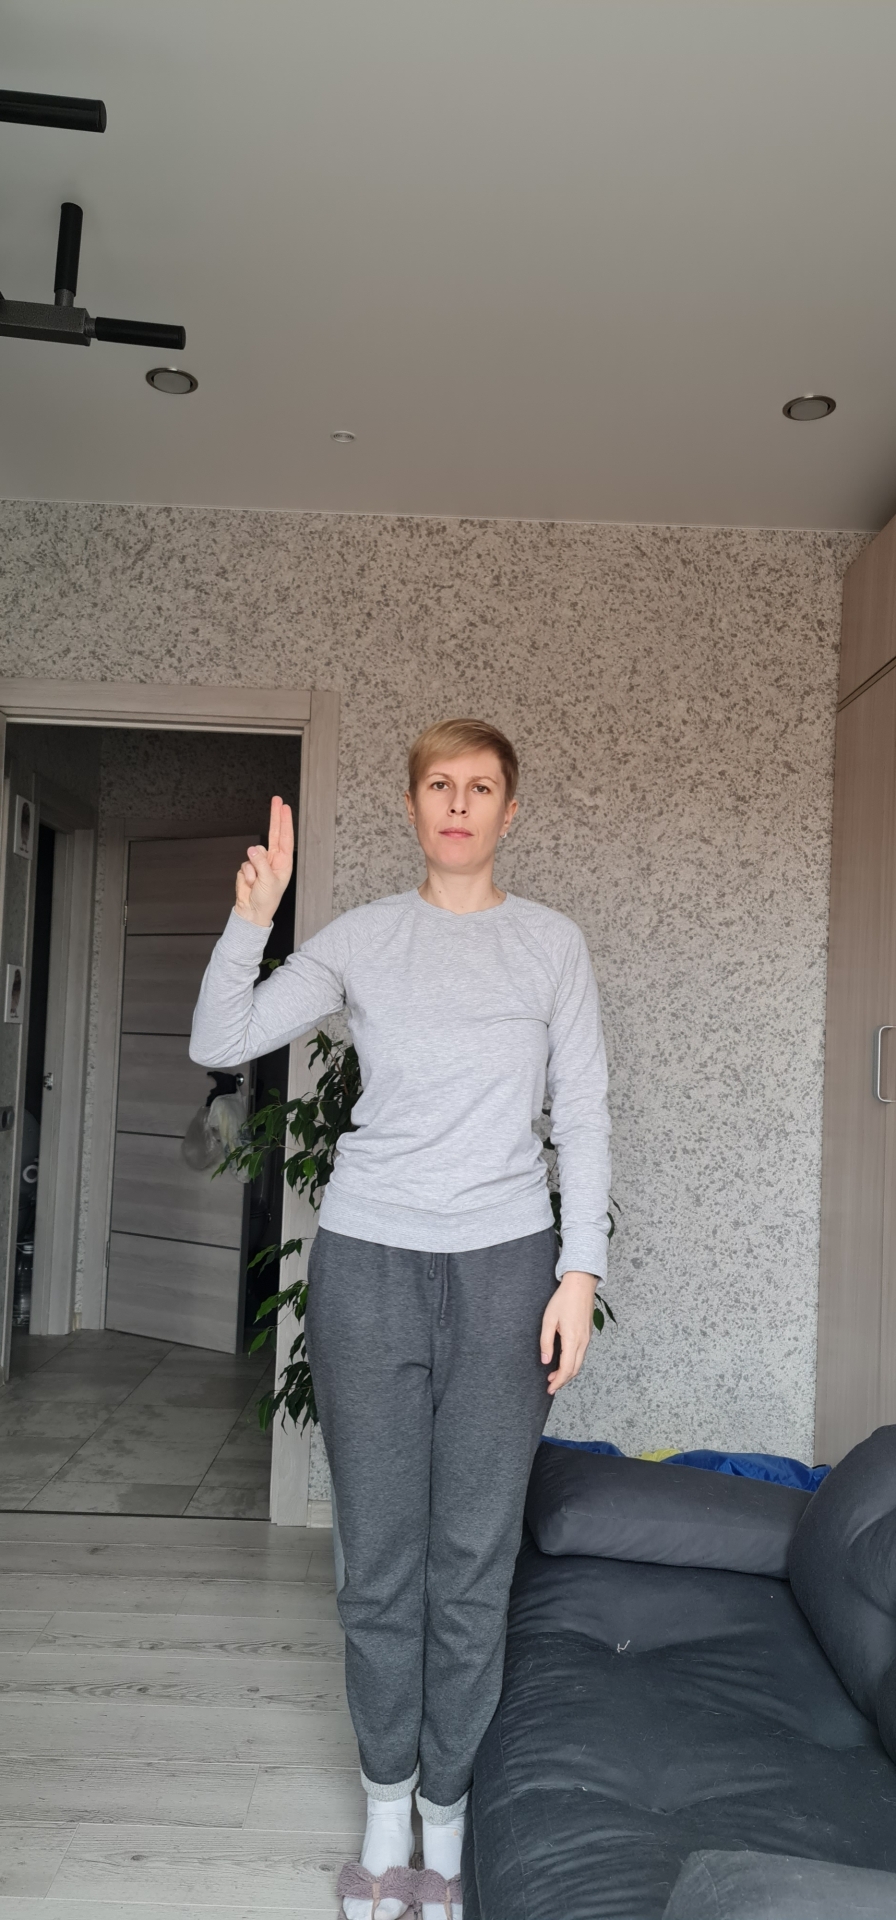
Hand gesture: two_up